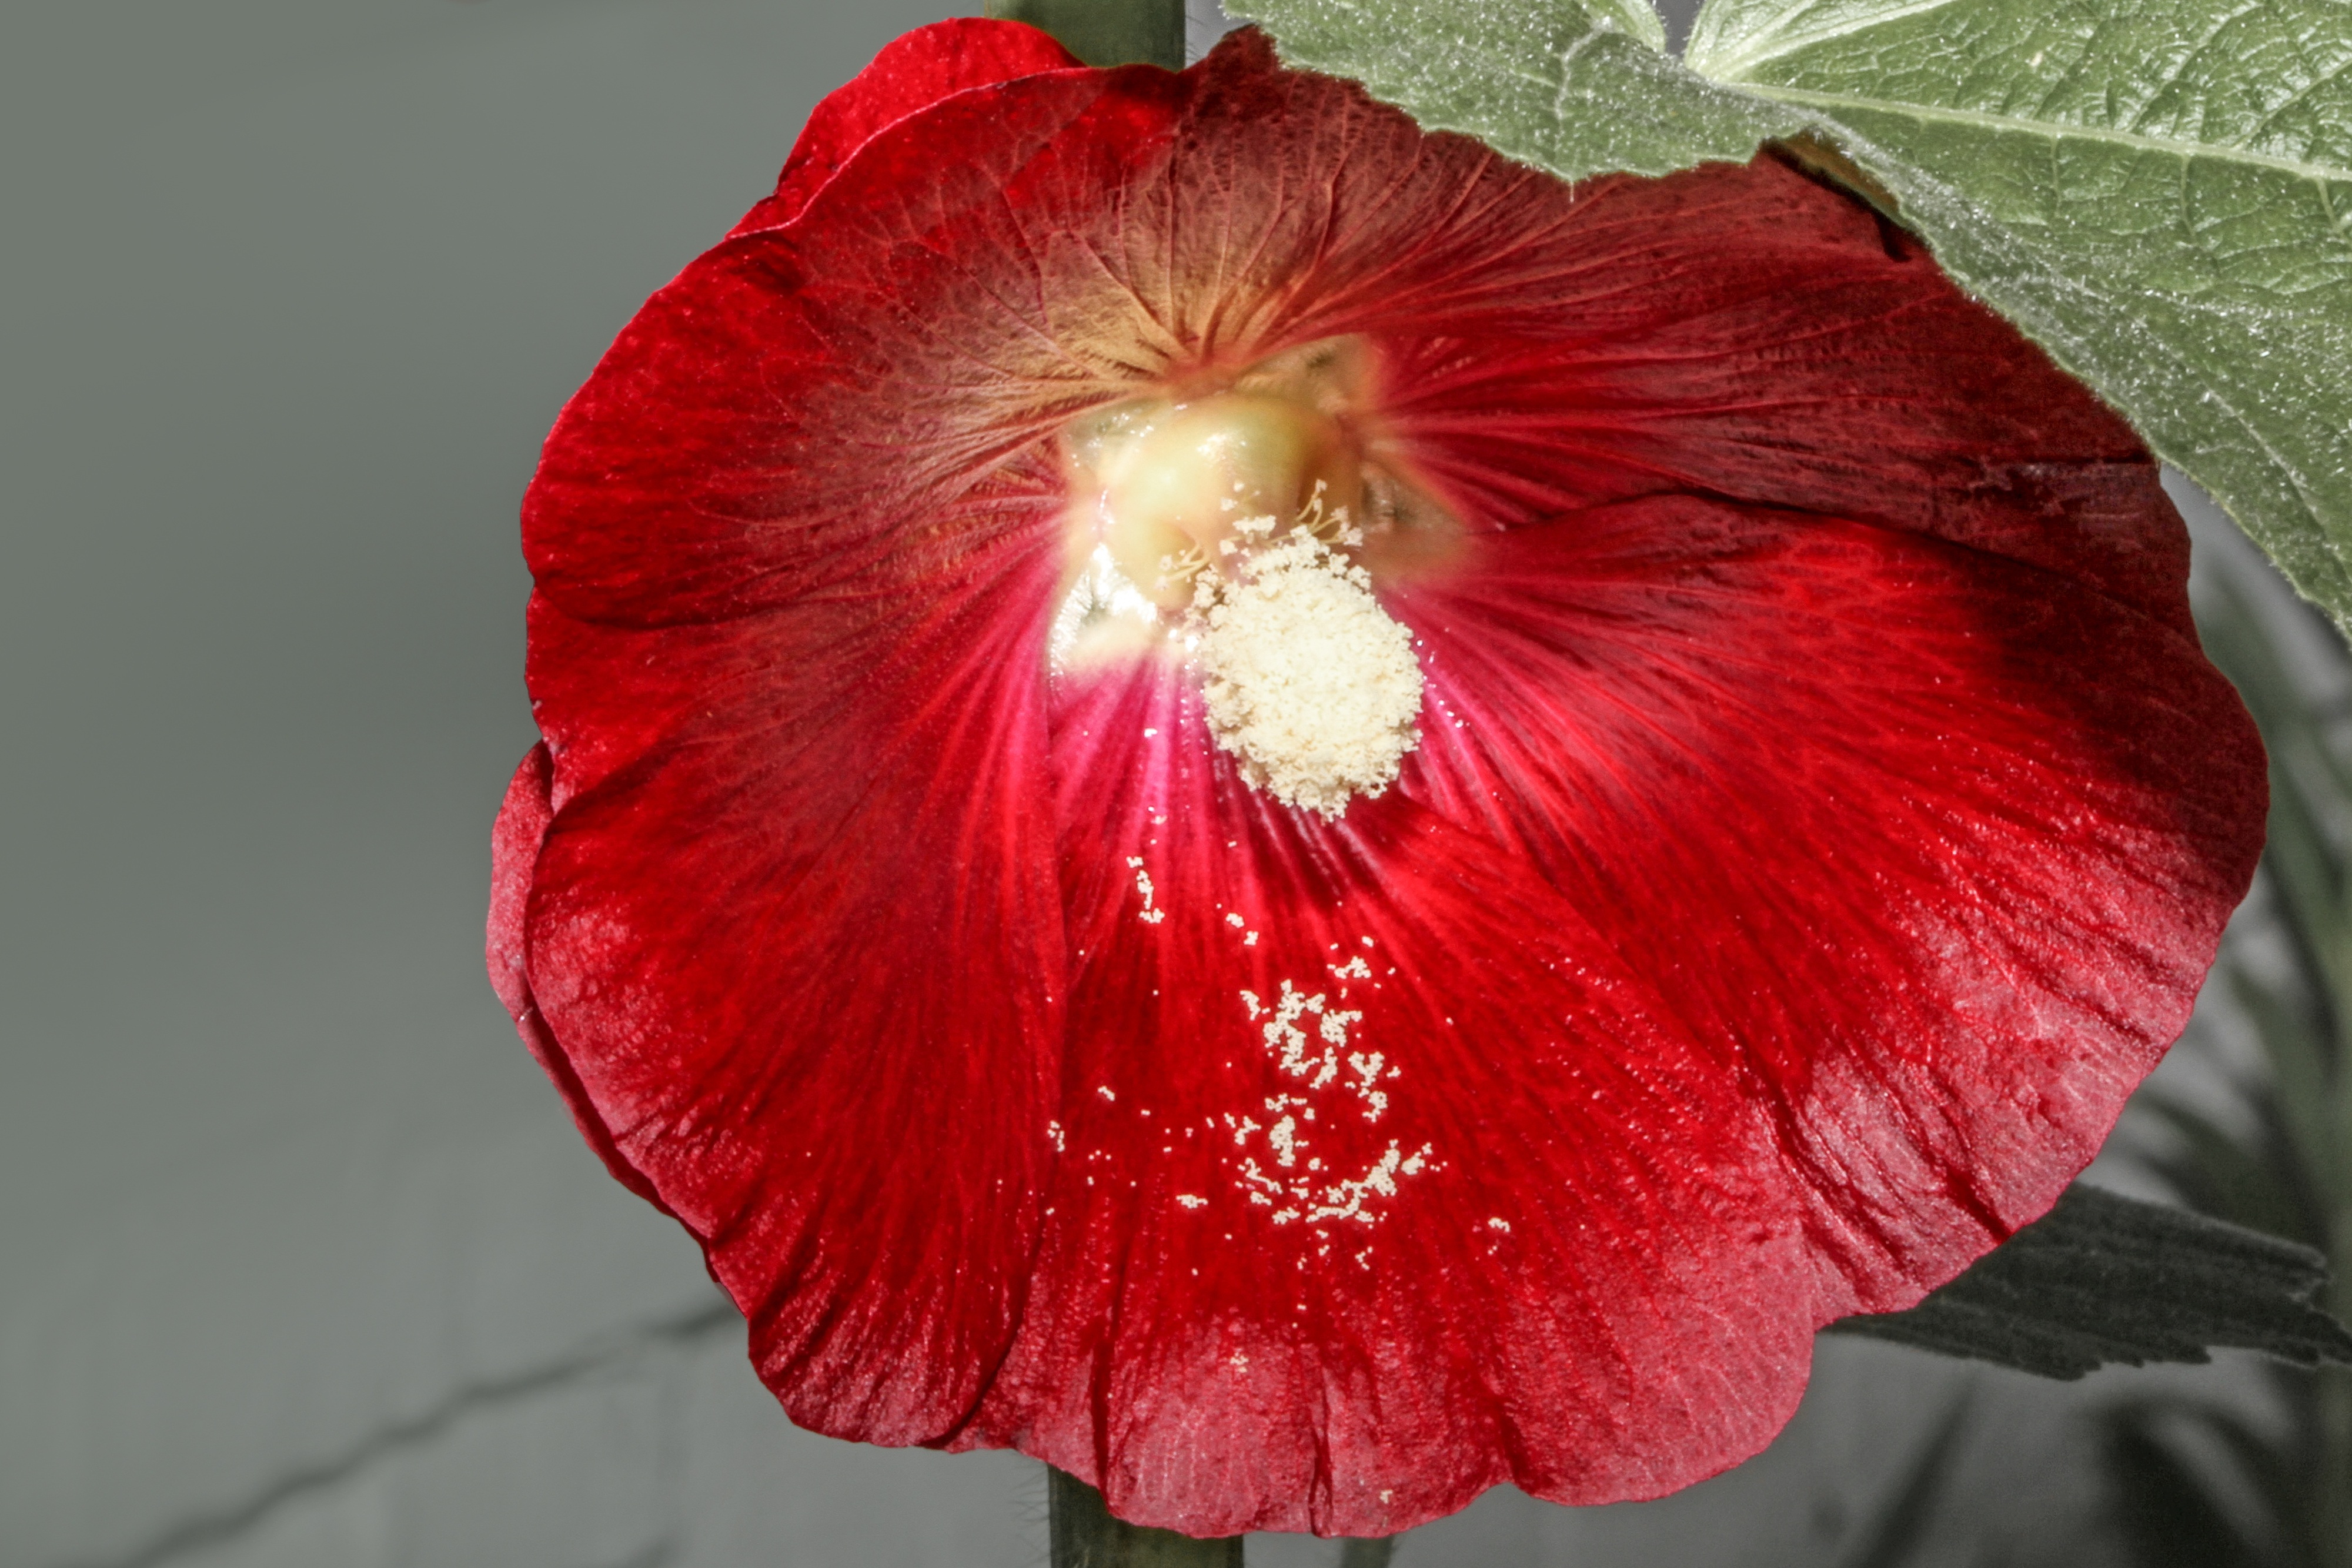
plant, flower, petal, pollen, red, garden, flora, hibiscus, hollyhock, flowering plant, mallow, stock rose, alcea rosea, stock rose blossom, chinese hibiscus, land plant